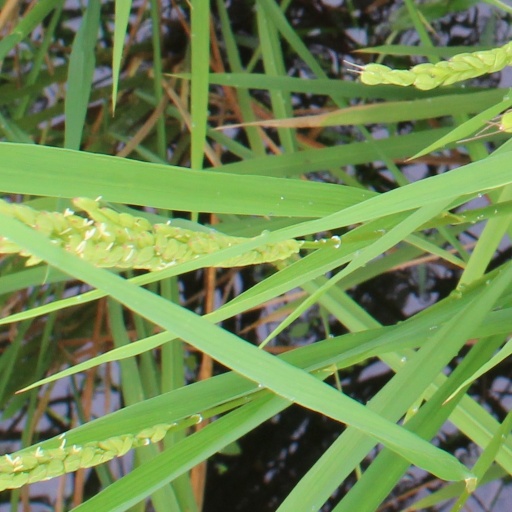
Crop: rice